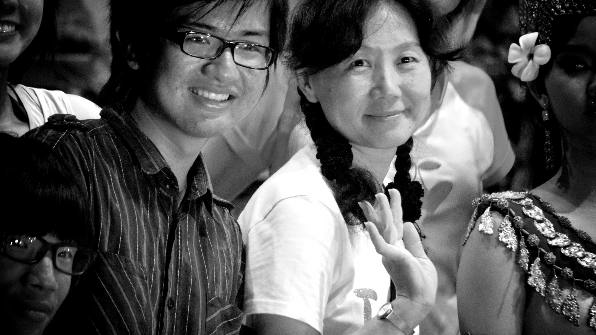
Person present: Yes